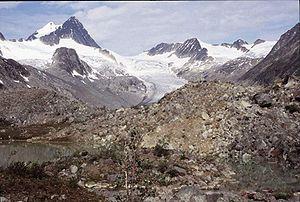
Le pic Keele est le point culminant des monts Mackenzie et Selwyn qui forment la frontière entre le Yukon et les territoires du Nord-Ouest du Canada, même si le sommet proprement dit est à 20 km à l'intérieur des terres du Yukon. C'est une montagne rocheuse et massive qui comporte plusieurs glaciers. Le Keele reste difficile d'accès malgré la piste la plus proche qui passe à environ 30 km du sommet.